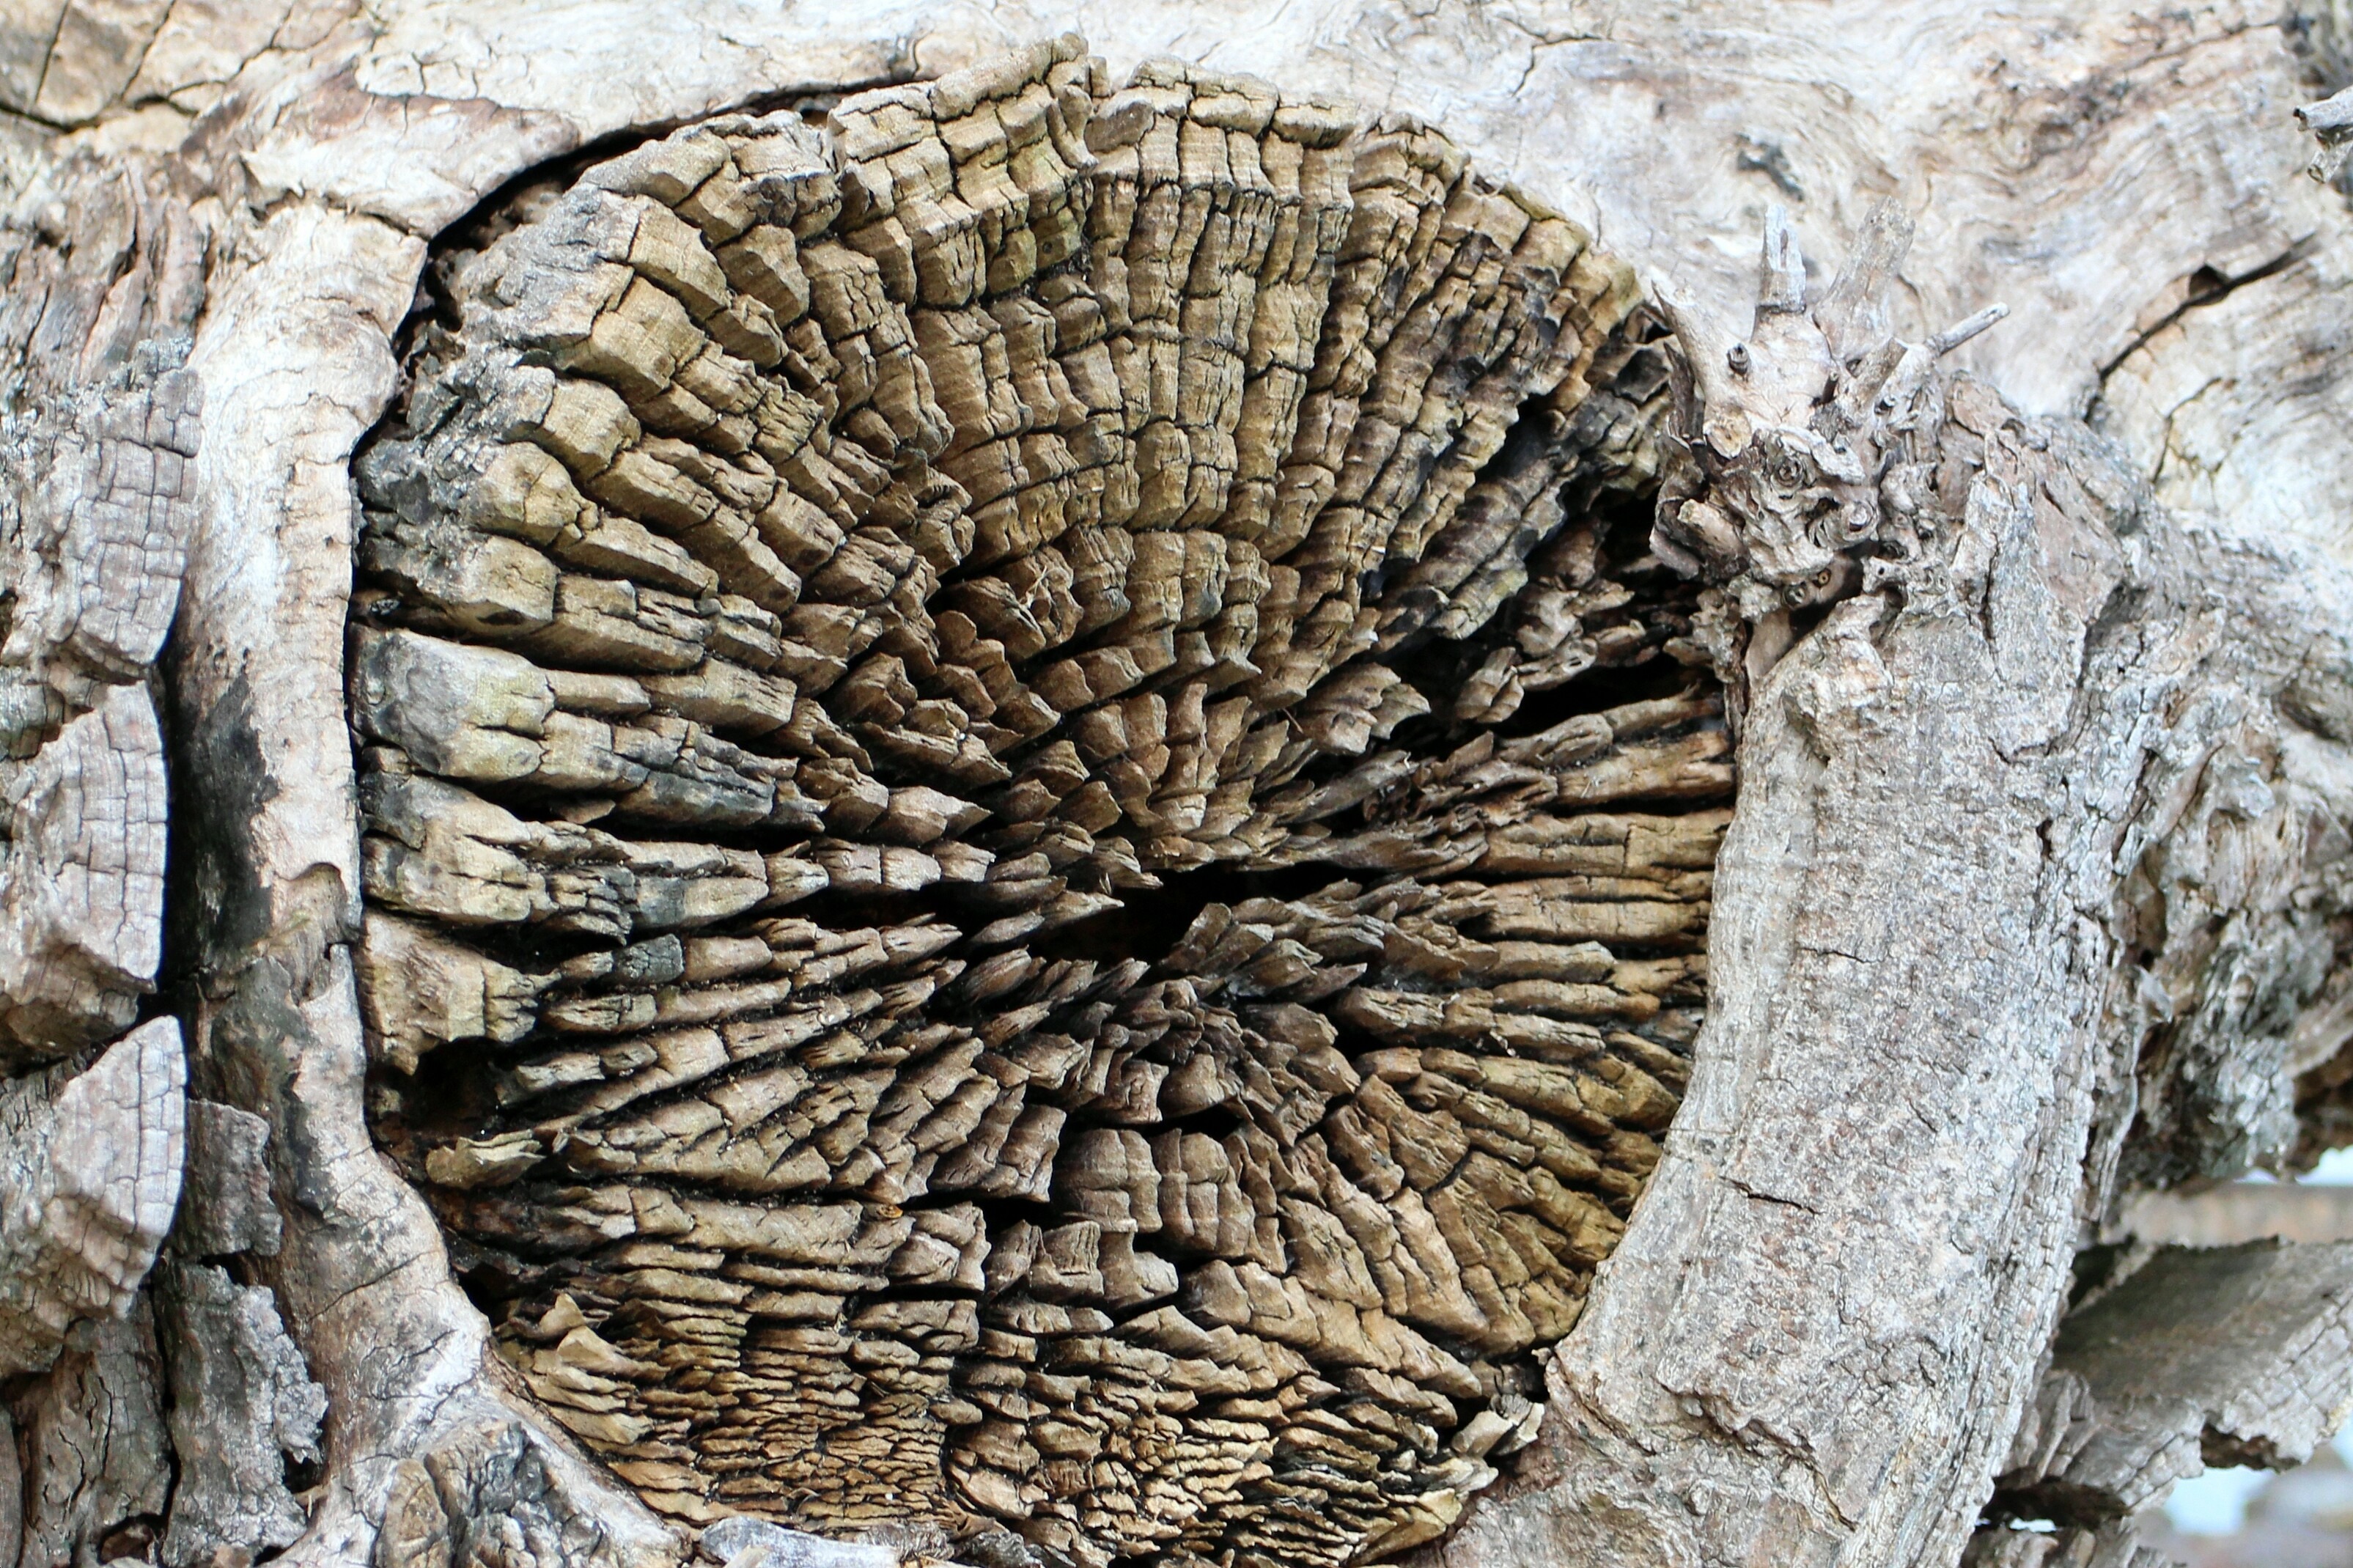
tree, rock, branch, plant, wood, grain, leaf, flower, trunk, old, log, tribe, age, carving, tree stump, annual rings, cross section, morsch, rots, ancient history, woody plant, solid wood